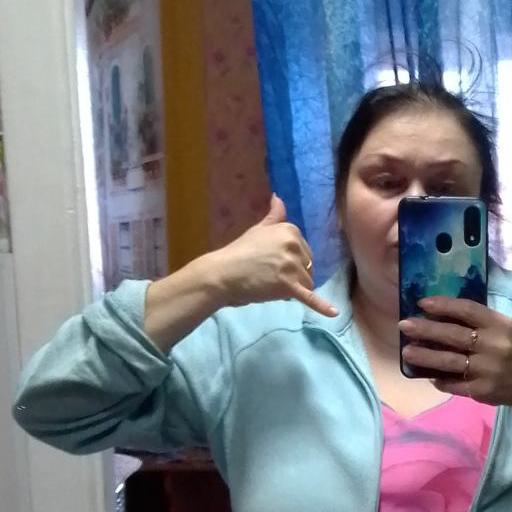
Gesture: call